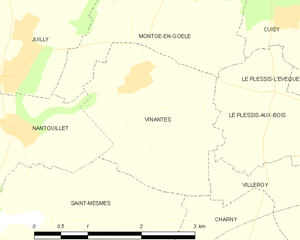
Carte des communes françaises Vinantes